Lyman Ogilby

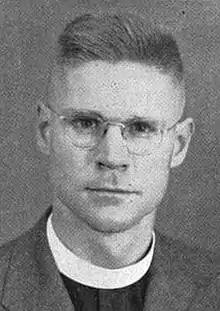

Lyman Cunningham Ogilby (January 25, 1922 – November 3, 1990) was an Episcopal priest who became a missionary bishop in the Philippines (then a U.S. territory), coadjutor bishop in the Episcopal Diocese of South Dakota and later the Episcopal Diocese of Pennsylvania, where he succeeded Bishop Robert L. DeWitt and became the 13th diocesan bishop until his retirement.